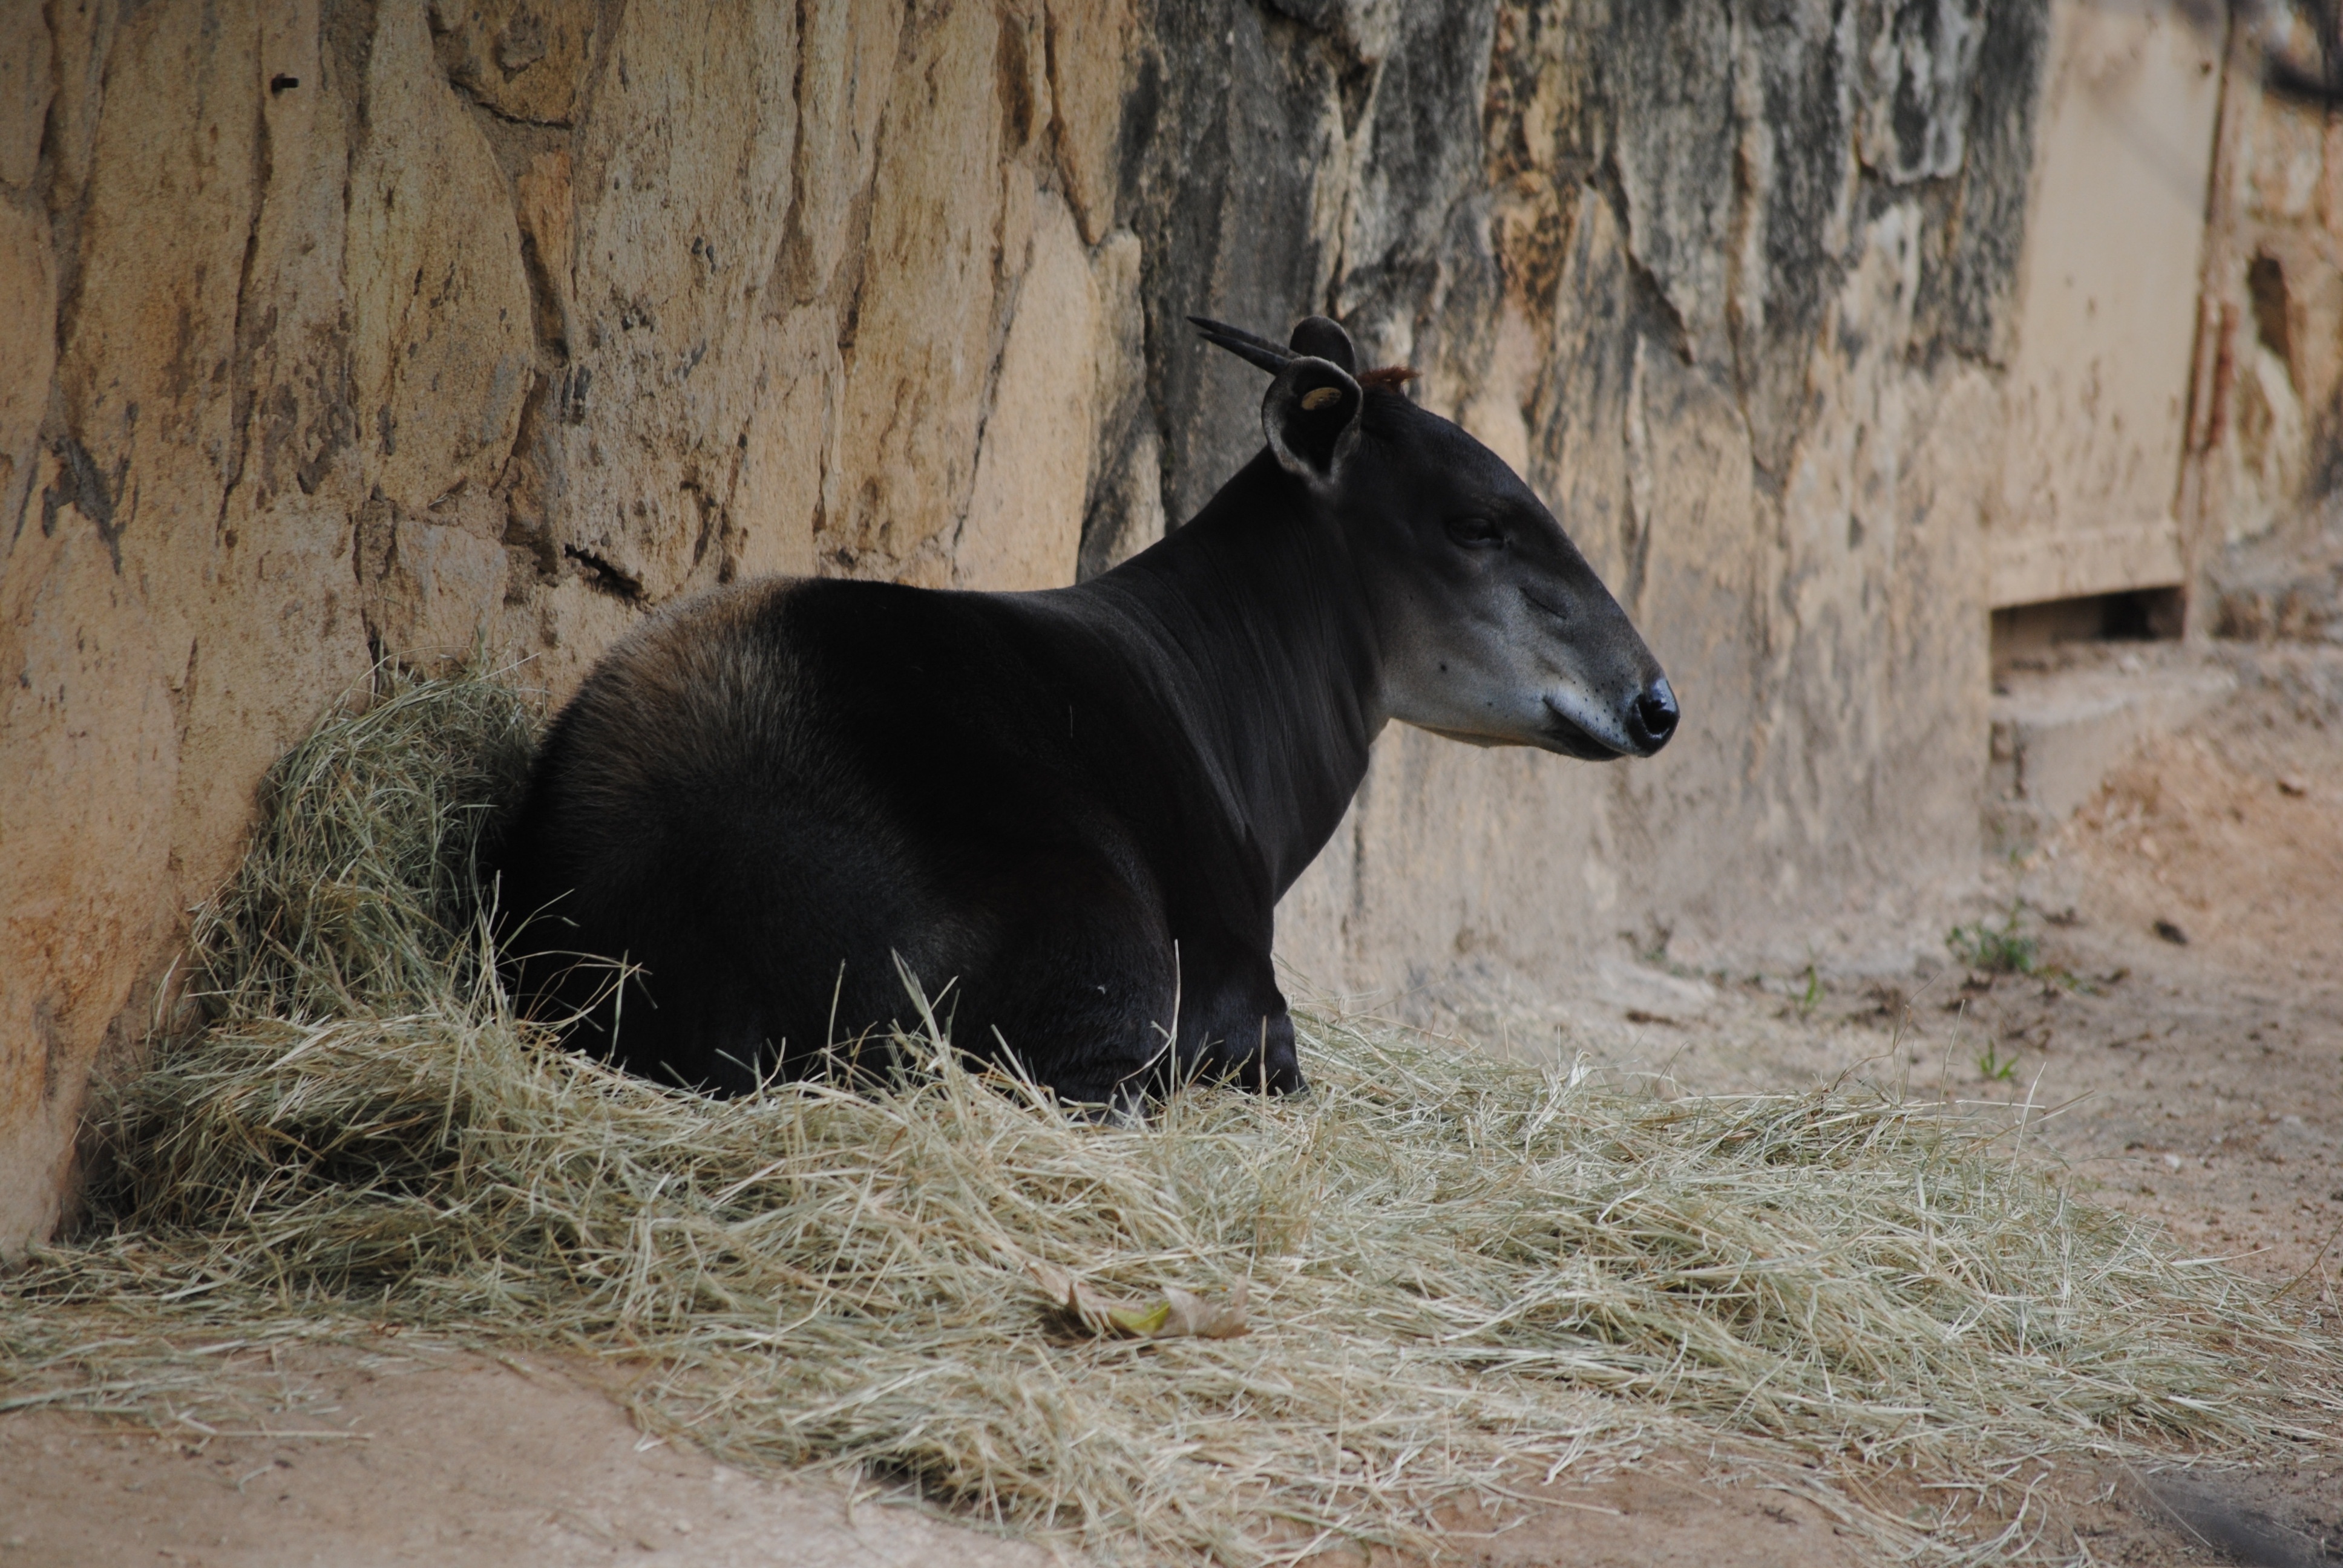
nature, silhouette, white, texture, animal, cute, wildlife, wild, sign, zoo, collection, symbol, tropical, mammal, black, fauna, conceptual, teamwork, icon, unique